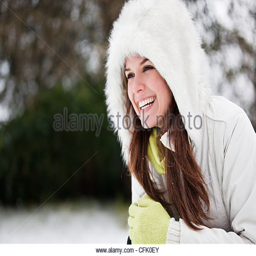
a young woman crouching in the snow , smiling